Oz Comic Con

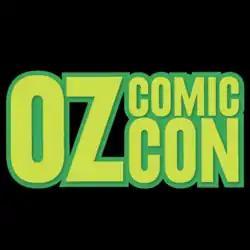

Oz Comic Con is a speculative fiction entertainment and comic convention that has been running since 2012 within various major Australian cities, and is a local franchise of the New York Comic Con. Attendees have included Nintendo Australia. Oz Comic Con in 2025 will run in the cities of Perth, Adelaide, Melbourne, Canberra, Brisbane, and Sydney.